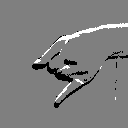
ASL letter: j